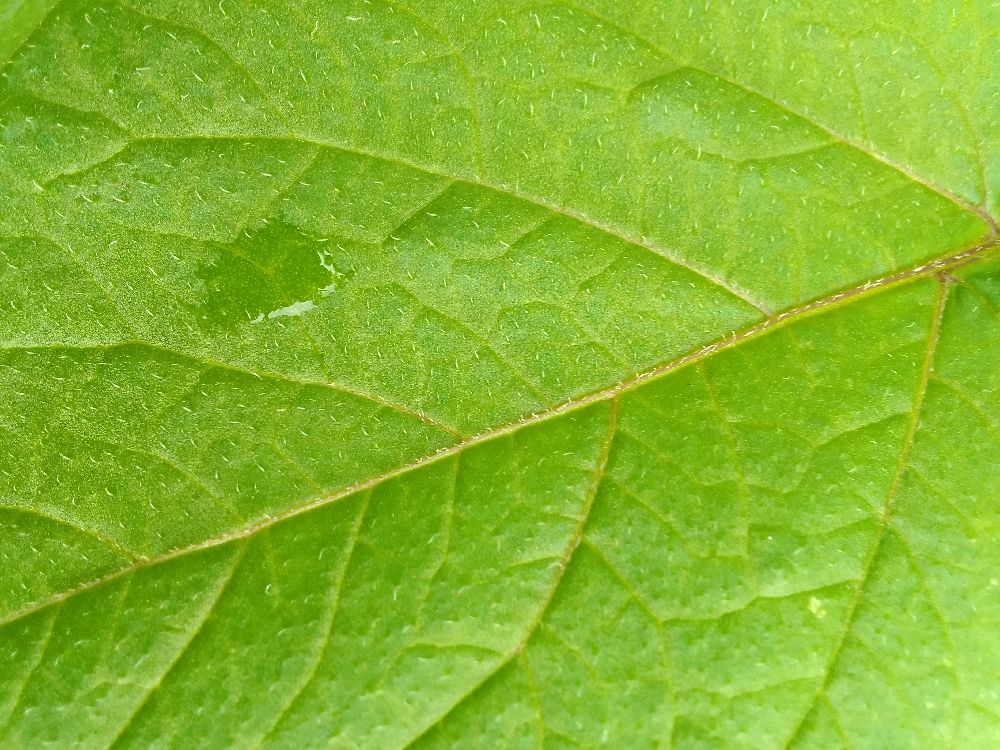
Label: Healthy